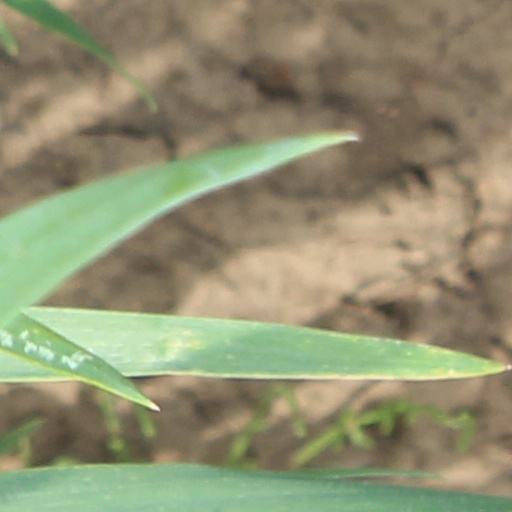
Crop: wheat